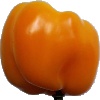
Label: yellow_pepper